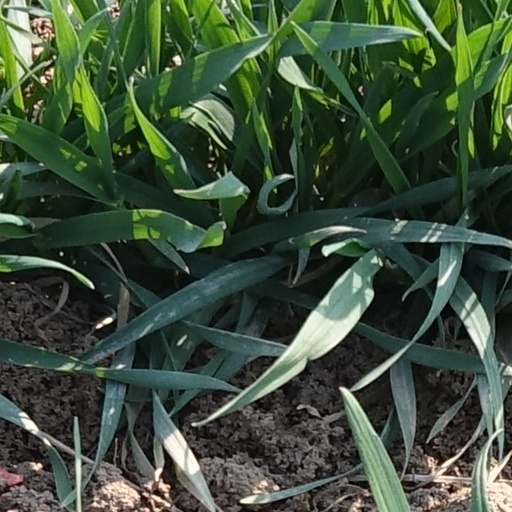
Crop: wheat